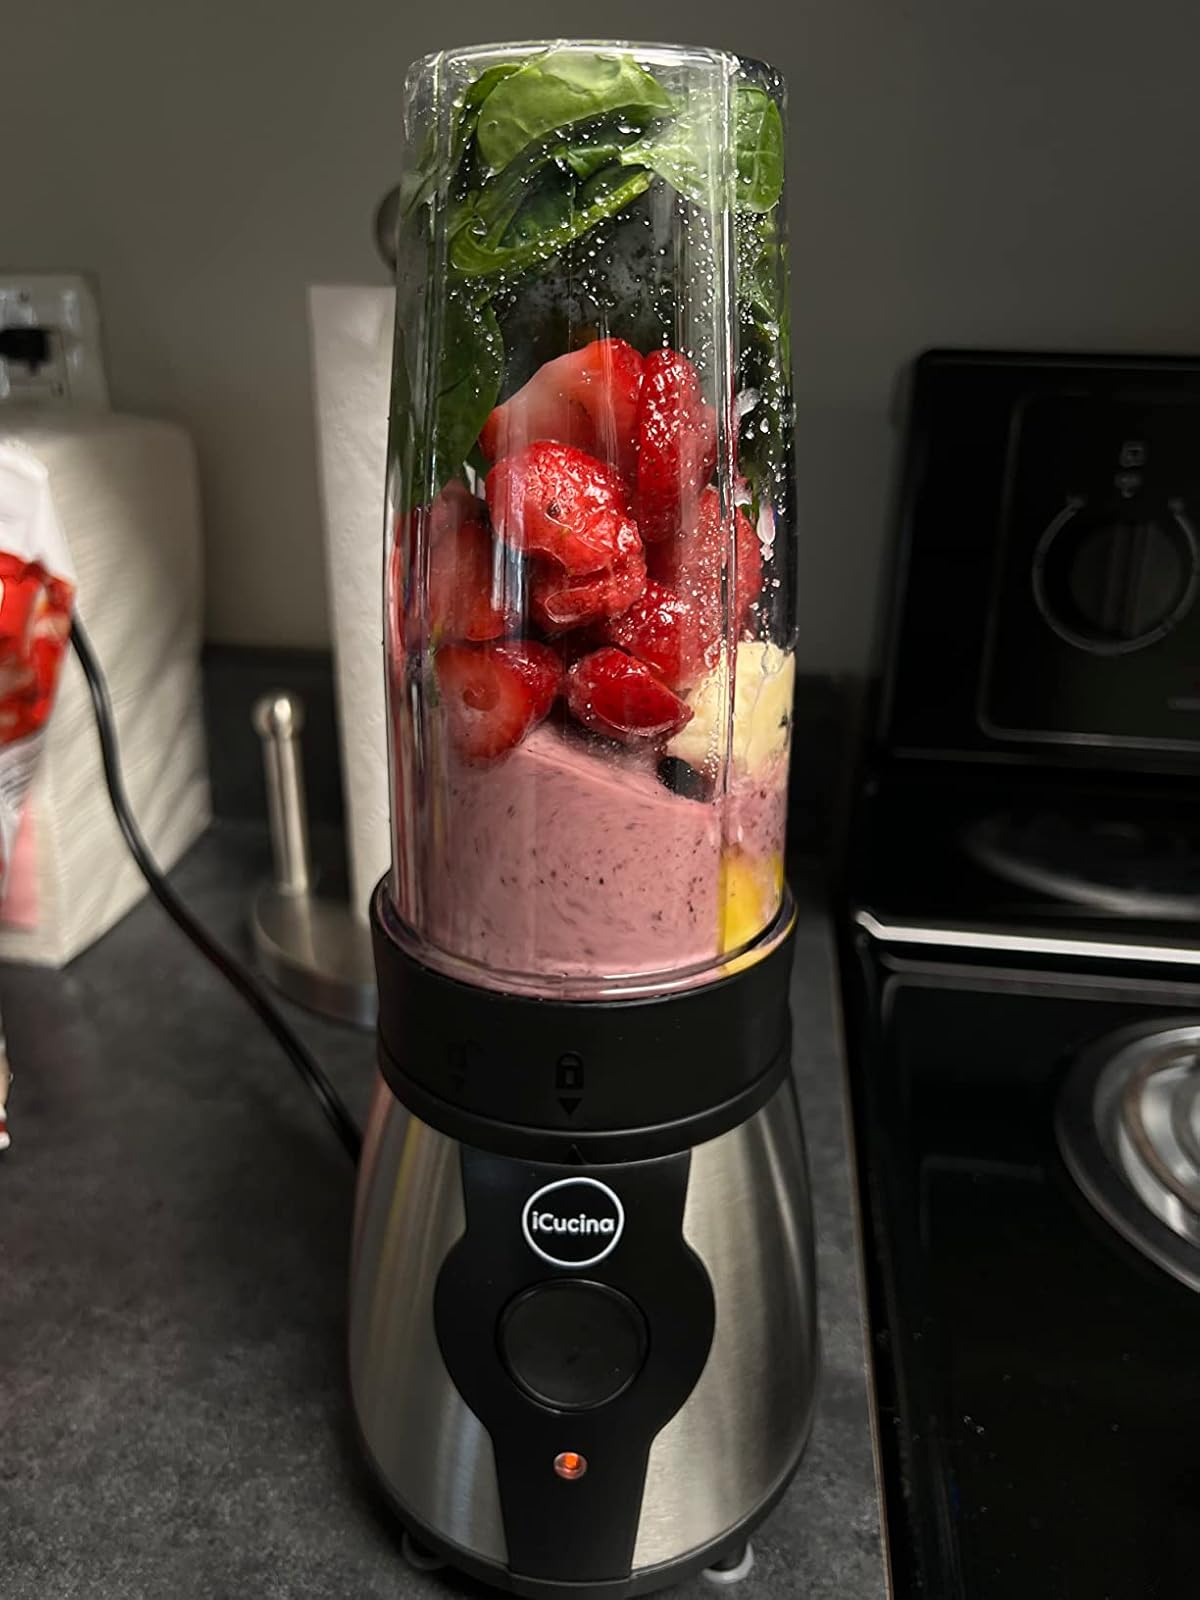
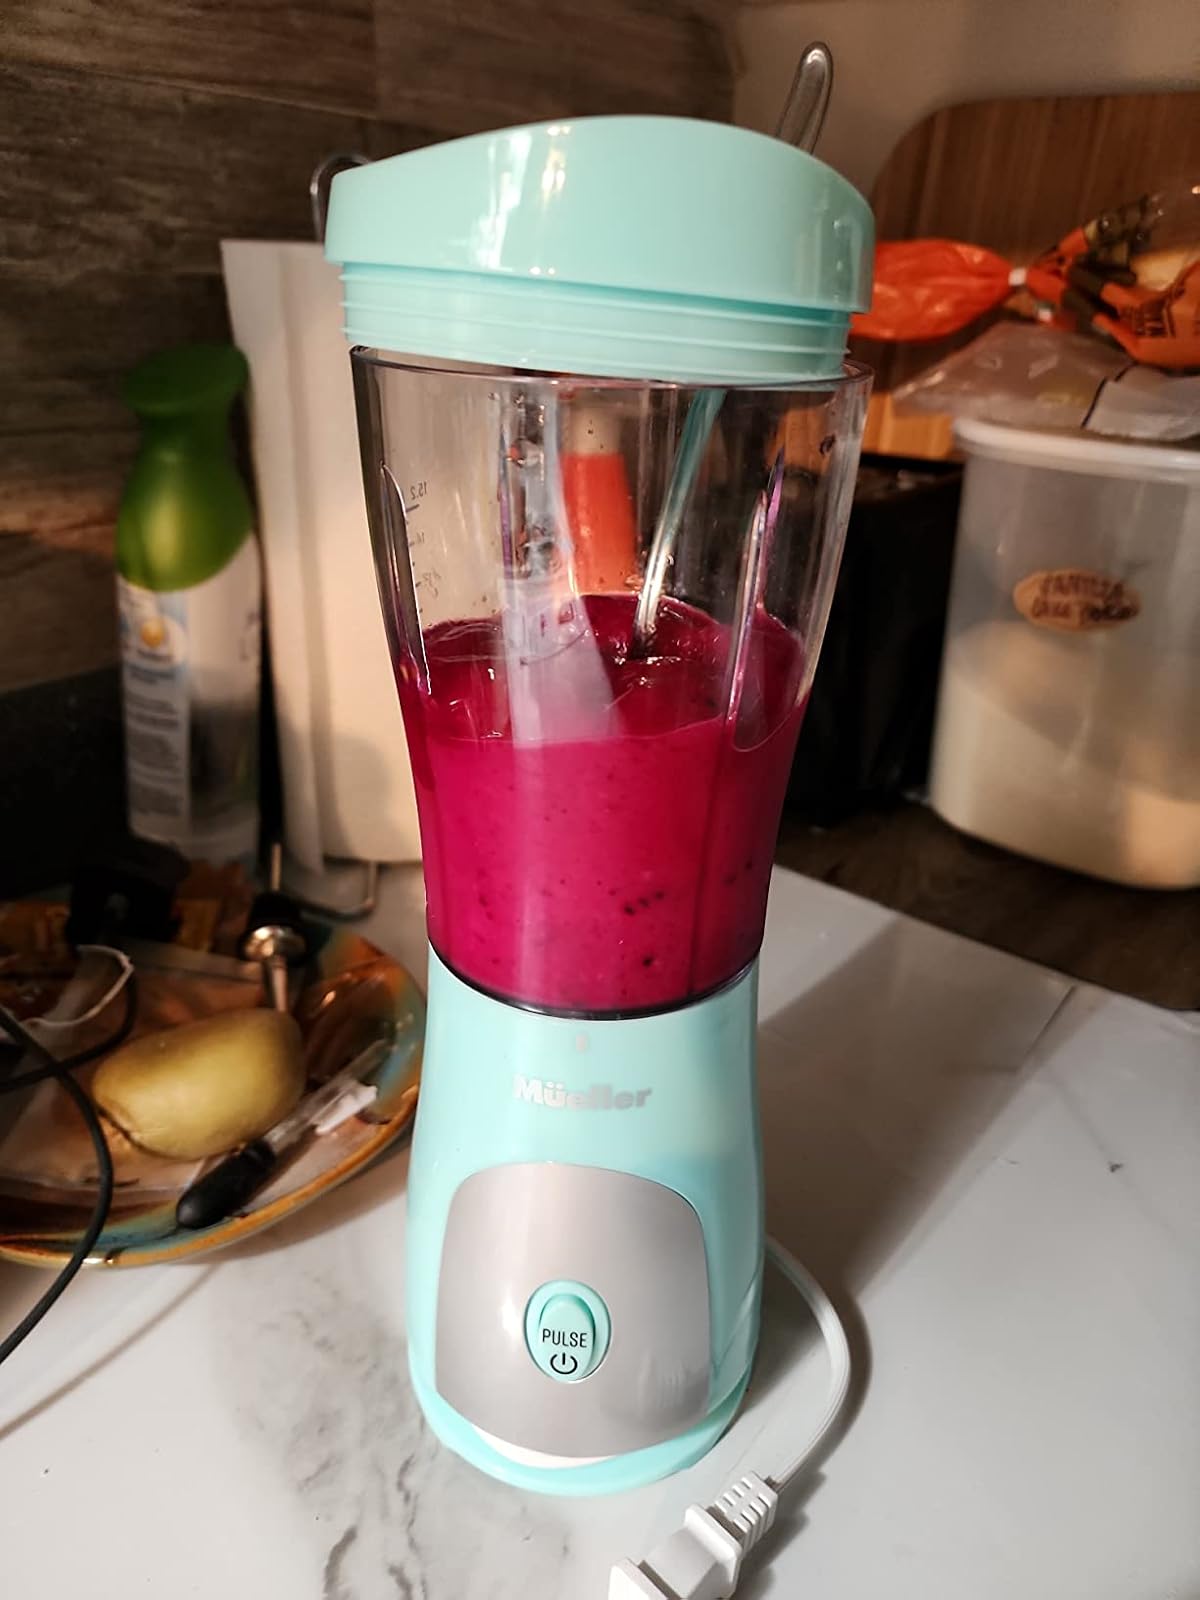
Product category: items_blender
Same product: no